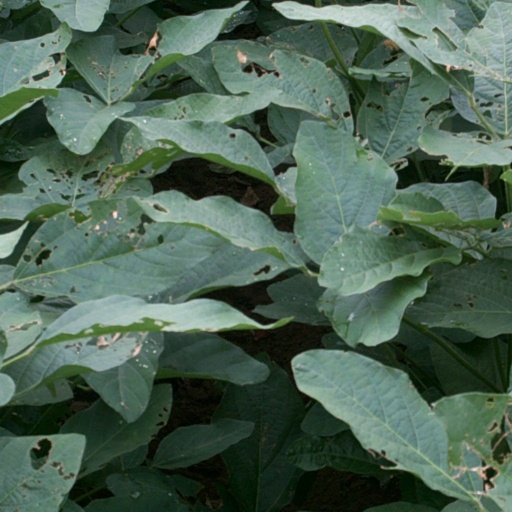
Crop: soybean